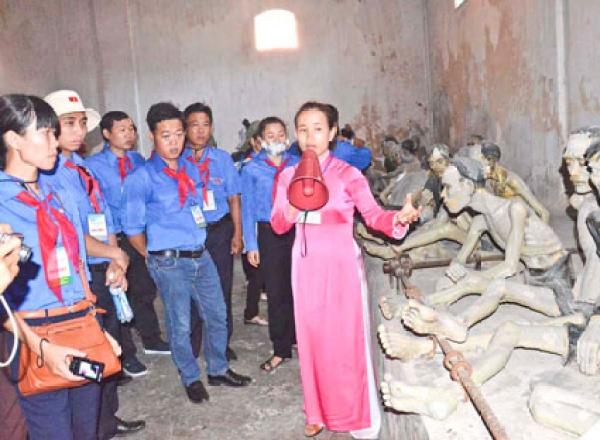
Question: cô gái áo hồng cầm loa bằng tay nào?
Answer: cô ấy cầm loa bằng tay phải